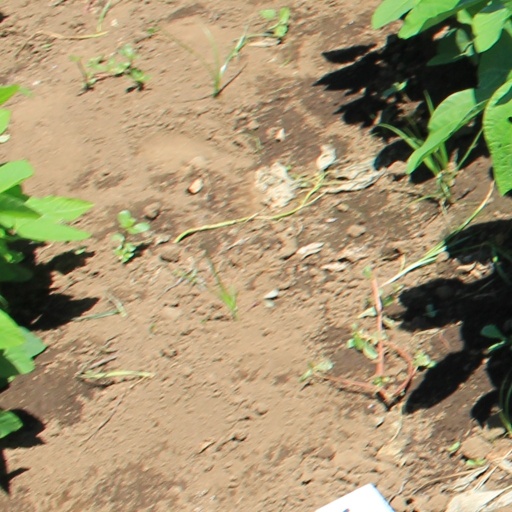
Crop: soybean